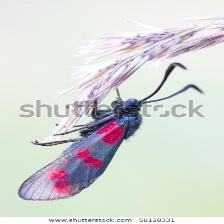
Species: SIXSPOT BURNET MOTH